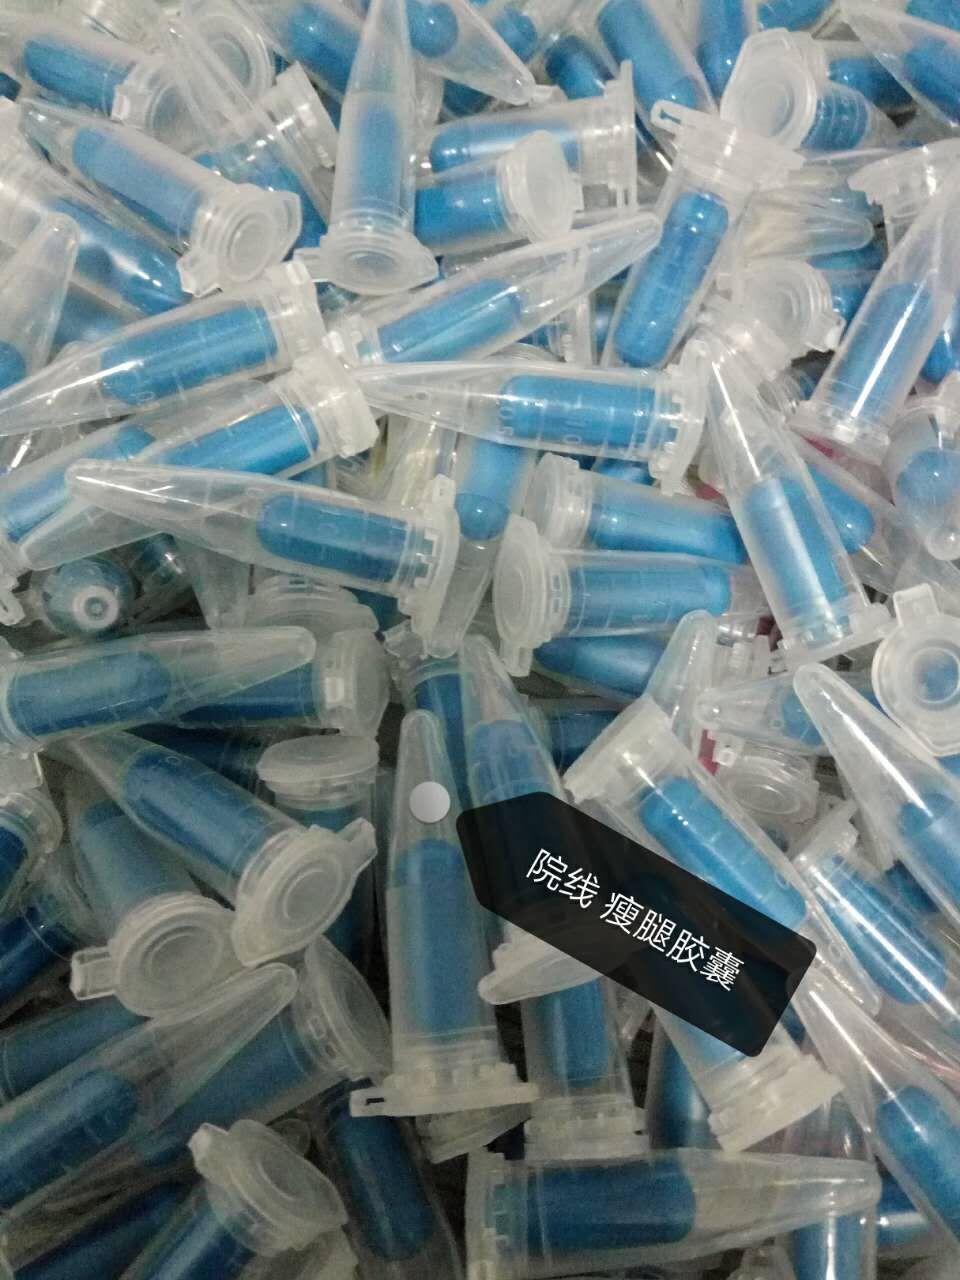
Label: plastic